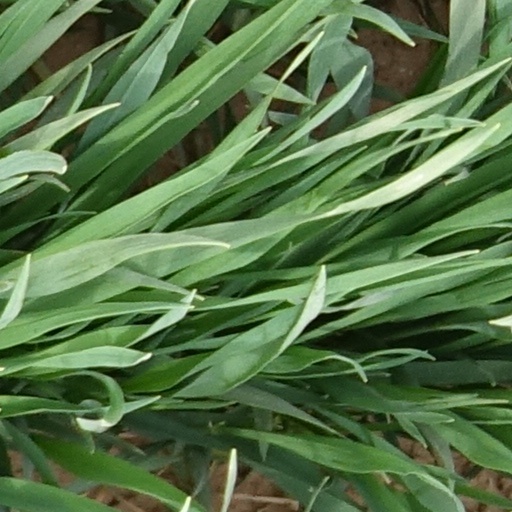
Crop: wheat